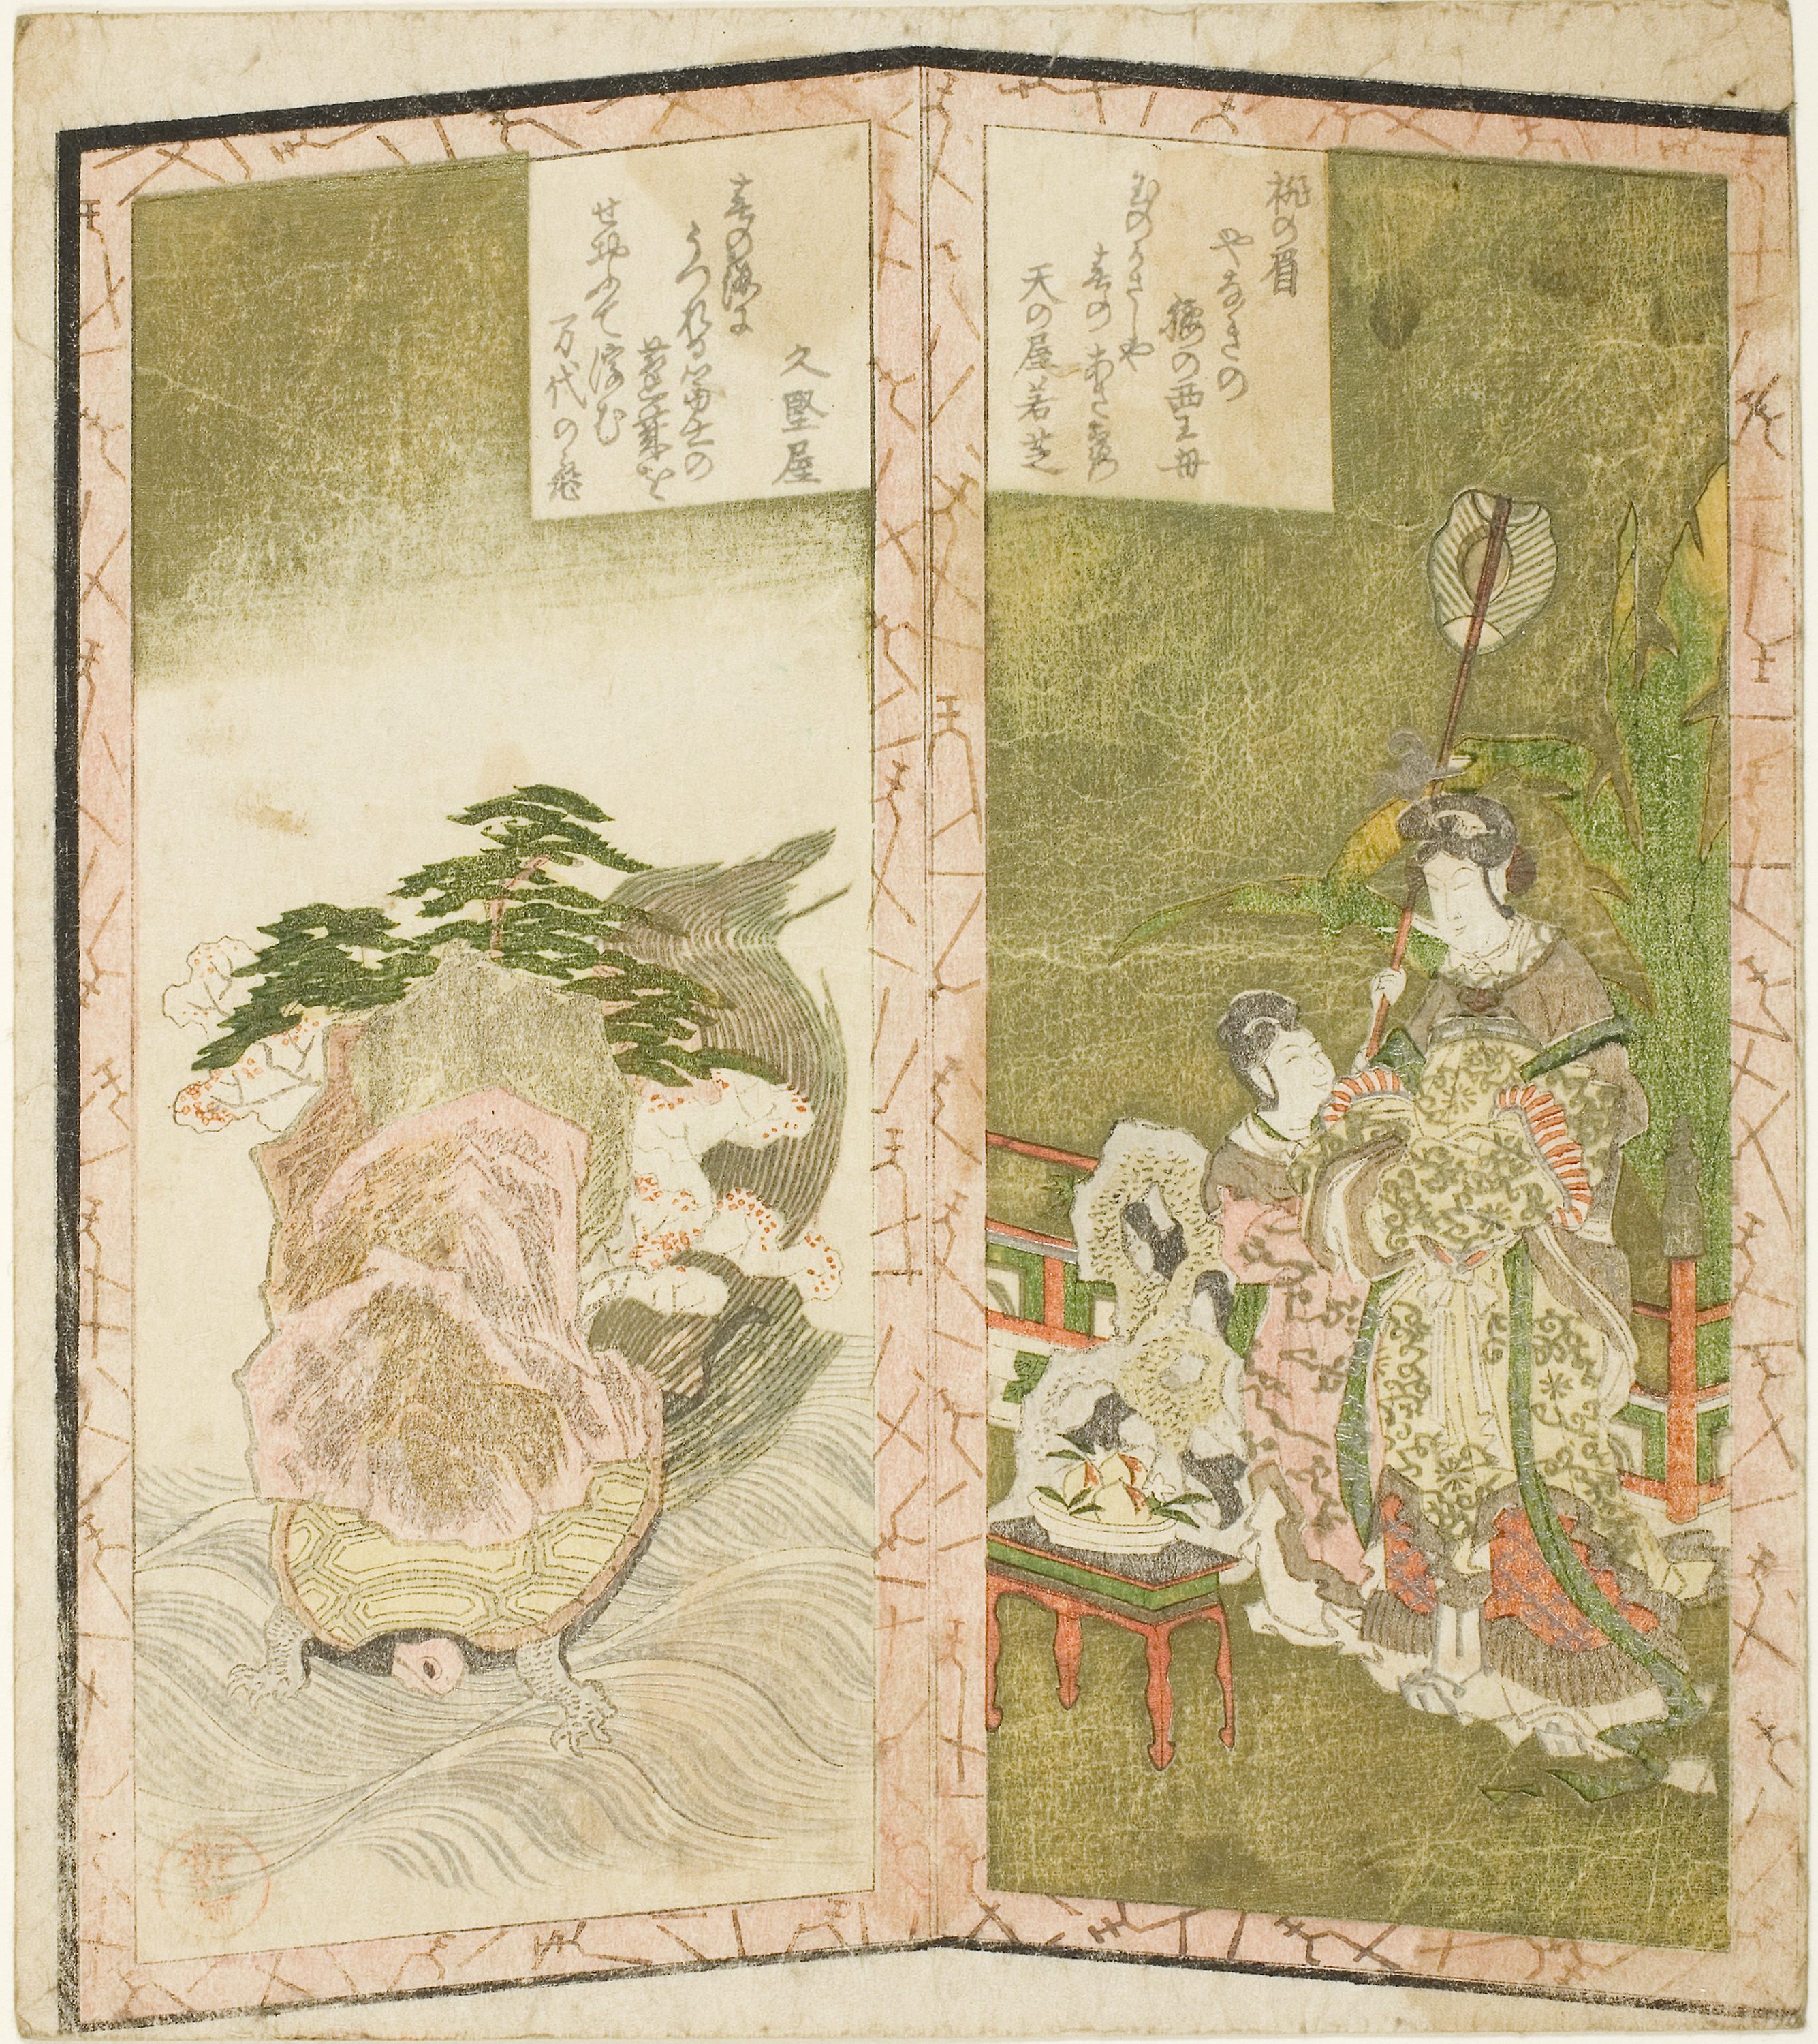
painting, botany, art, textile, illustration, miniature, still life